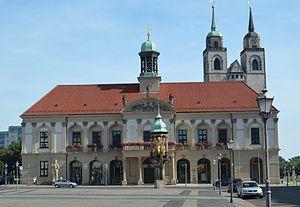
Magdebourg, en allemand Magdeburg, est une ville d'Allemagne orientale, capitale du Land de Saxe-Anhalt, sur les rives de l'Elbe. En 2011, sa population s'élève à 228 910 habitants.